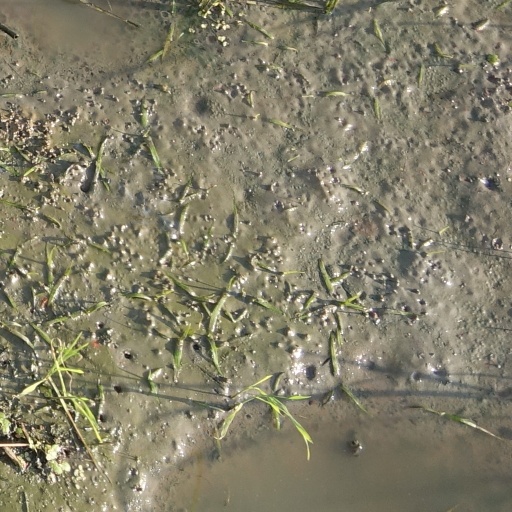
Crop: rice